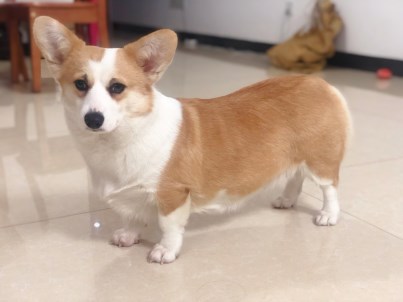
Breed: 2909-n000116-Cardigan